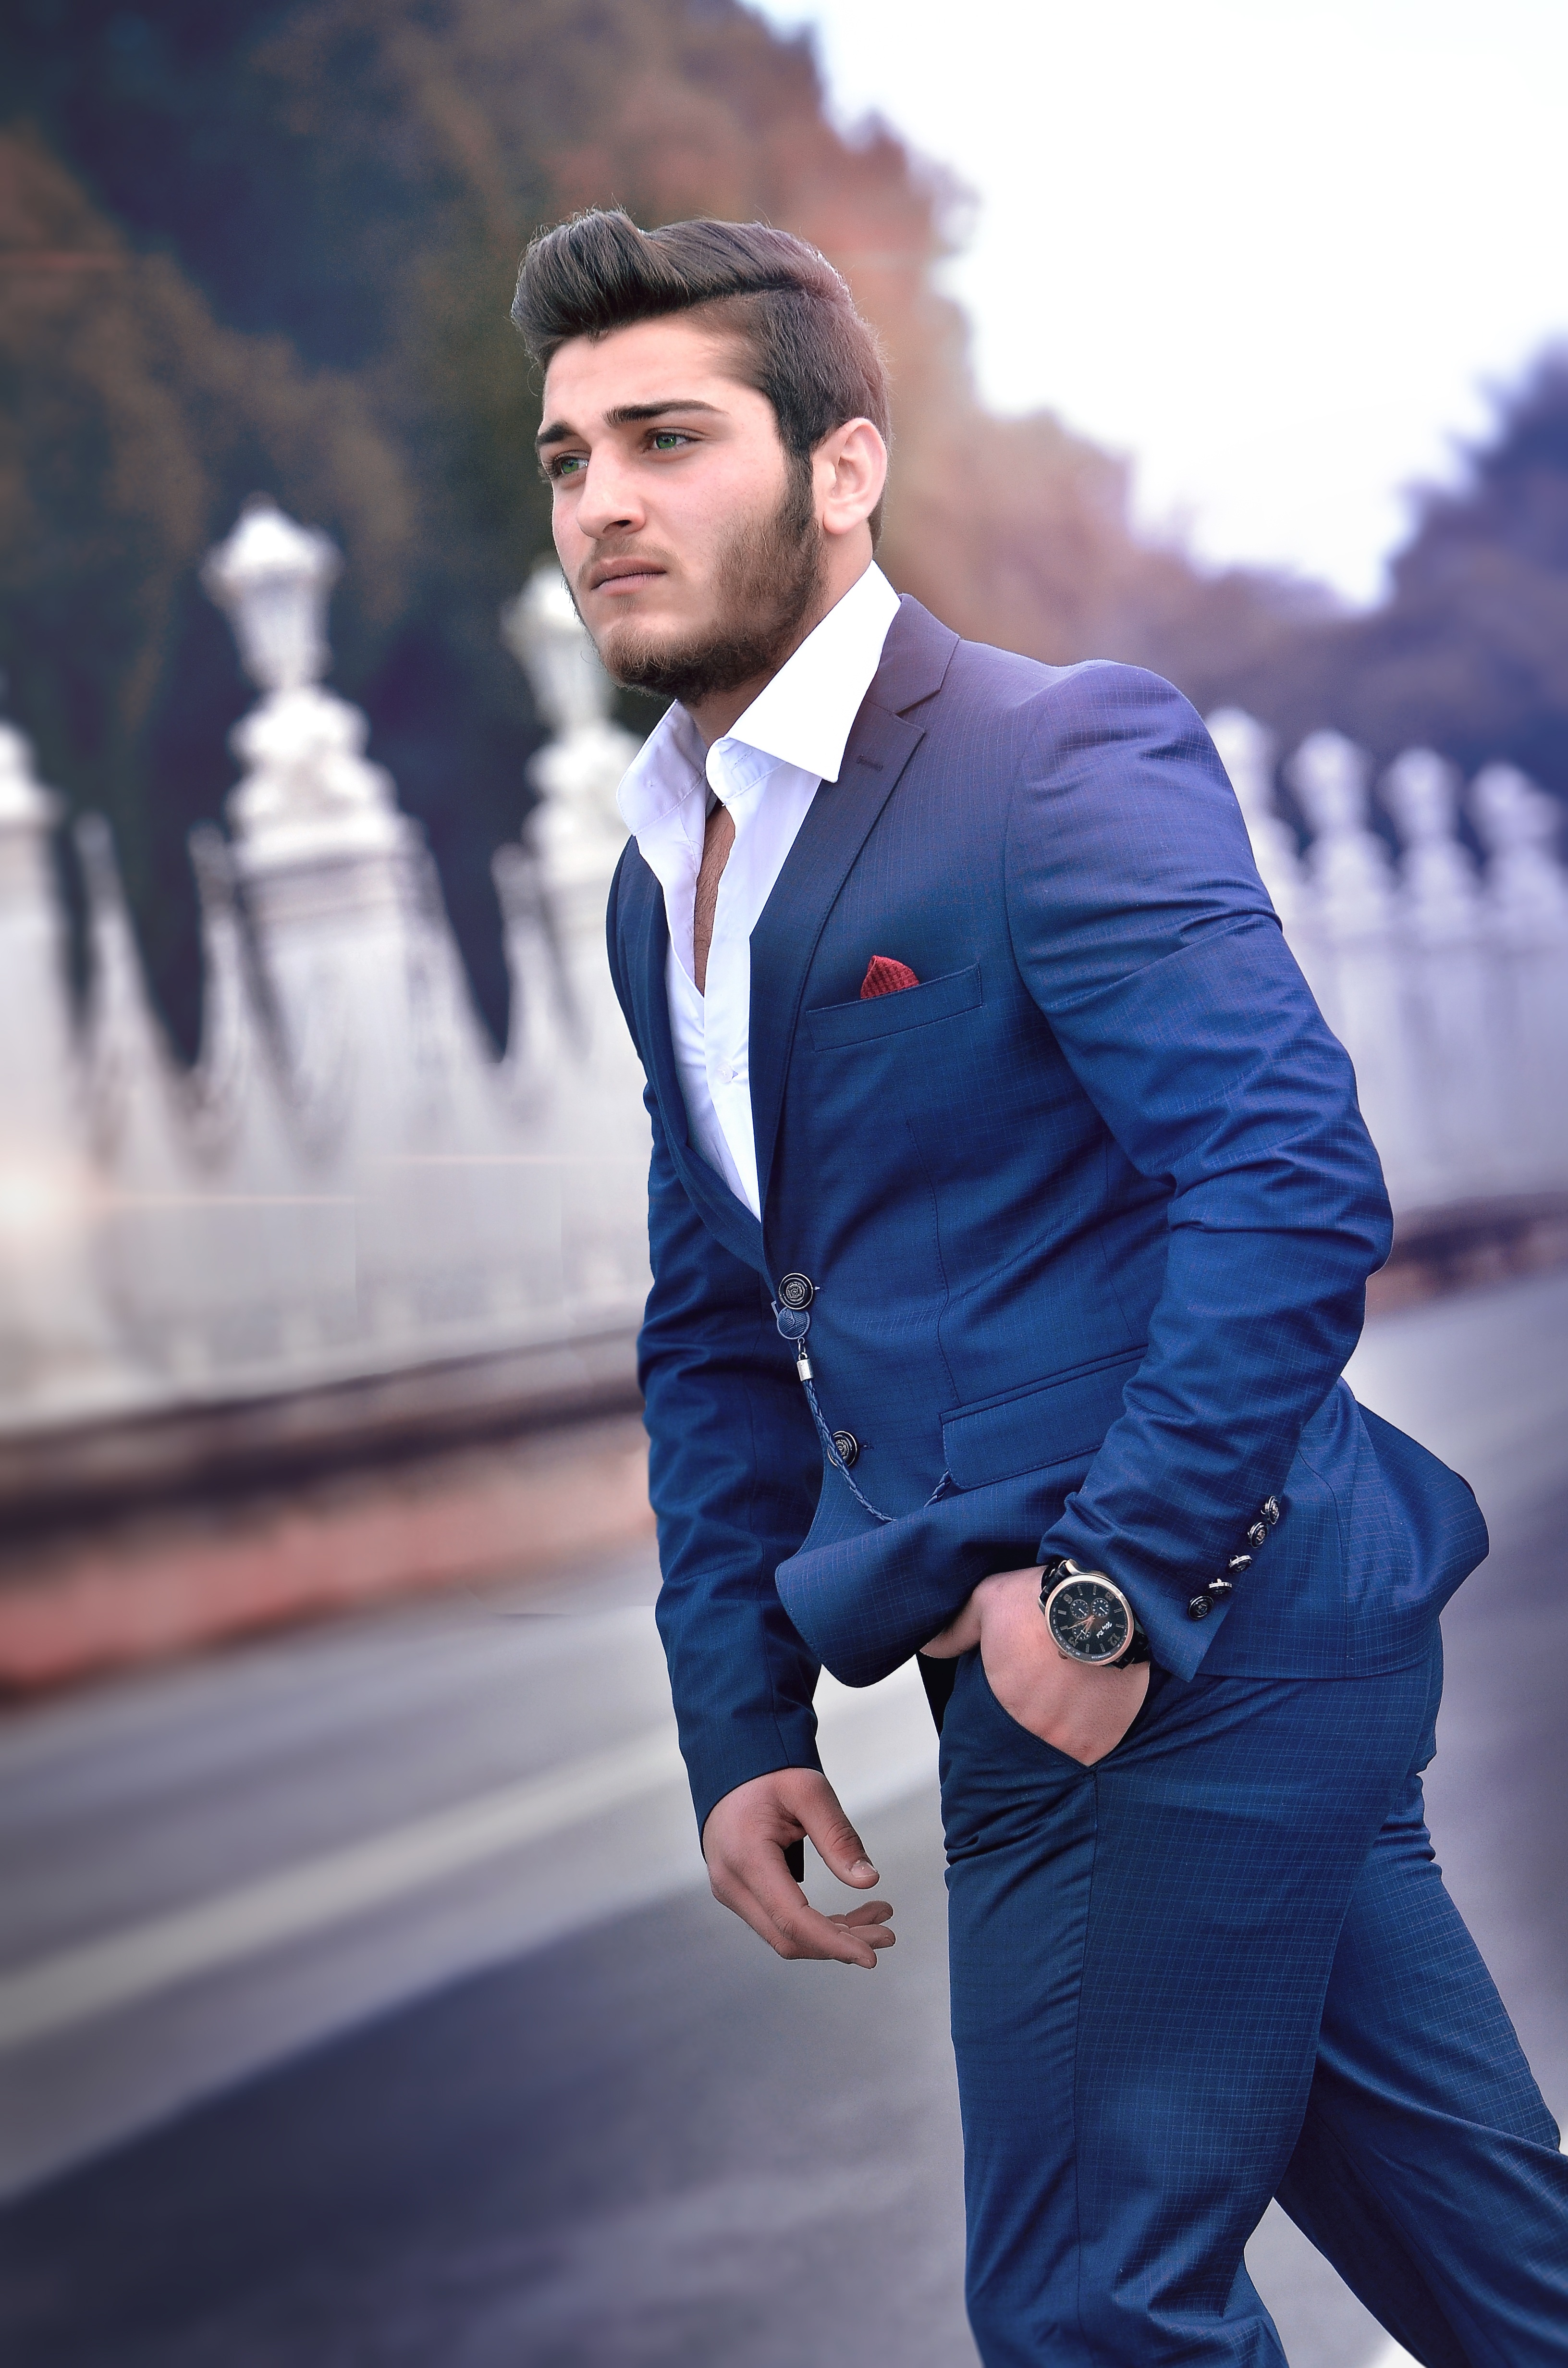
man, suit, road, street, male, walk, model, young, spring, tie, fashion, blue, groom, shirt, m, gentleman, beautiful, everyday, photo shoot, innovator, formal wear